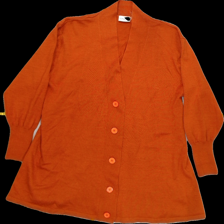
View: front
Type: Cardigan
Category: Ladies
Brand: Not Applicable
Colors: Orange
Material: 70%acrylic 30%wool
Pattern: Plain
Cut: Long
Size: 38
Season: All
Trend: No trend
Stains: No
Price range: <50
Recommended usage: Export